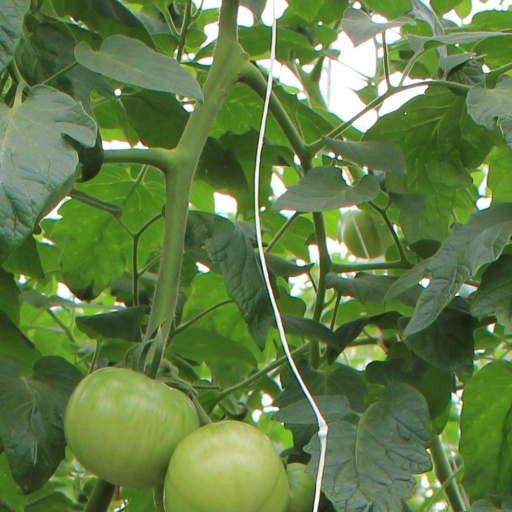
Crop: tomato